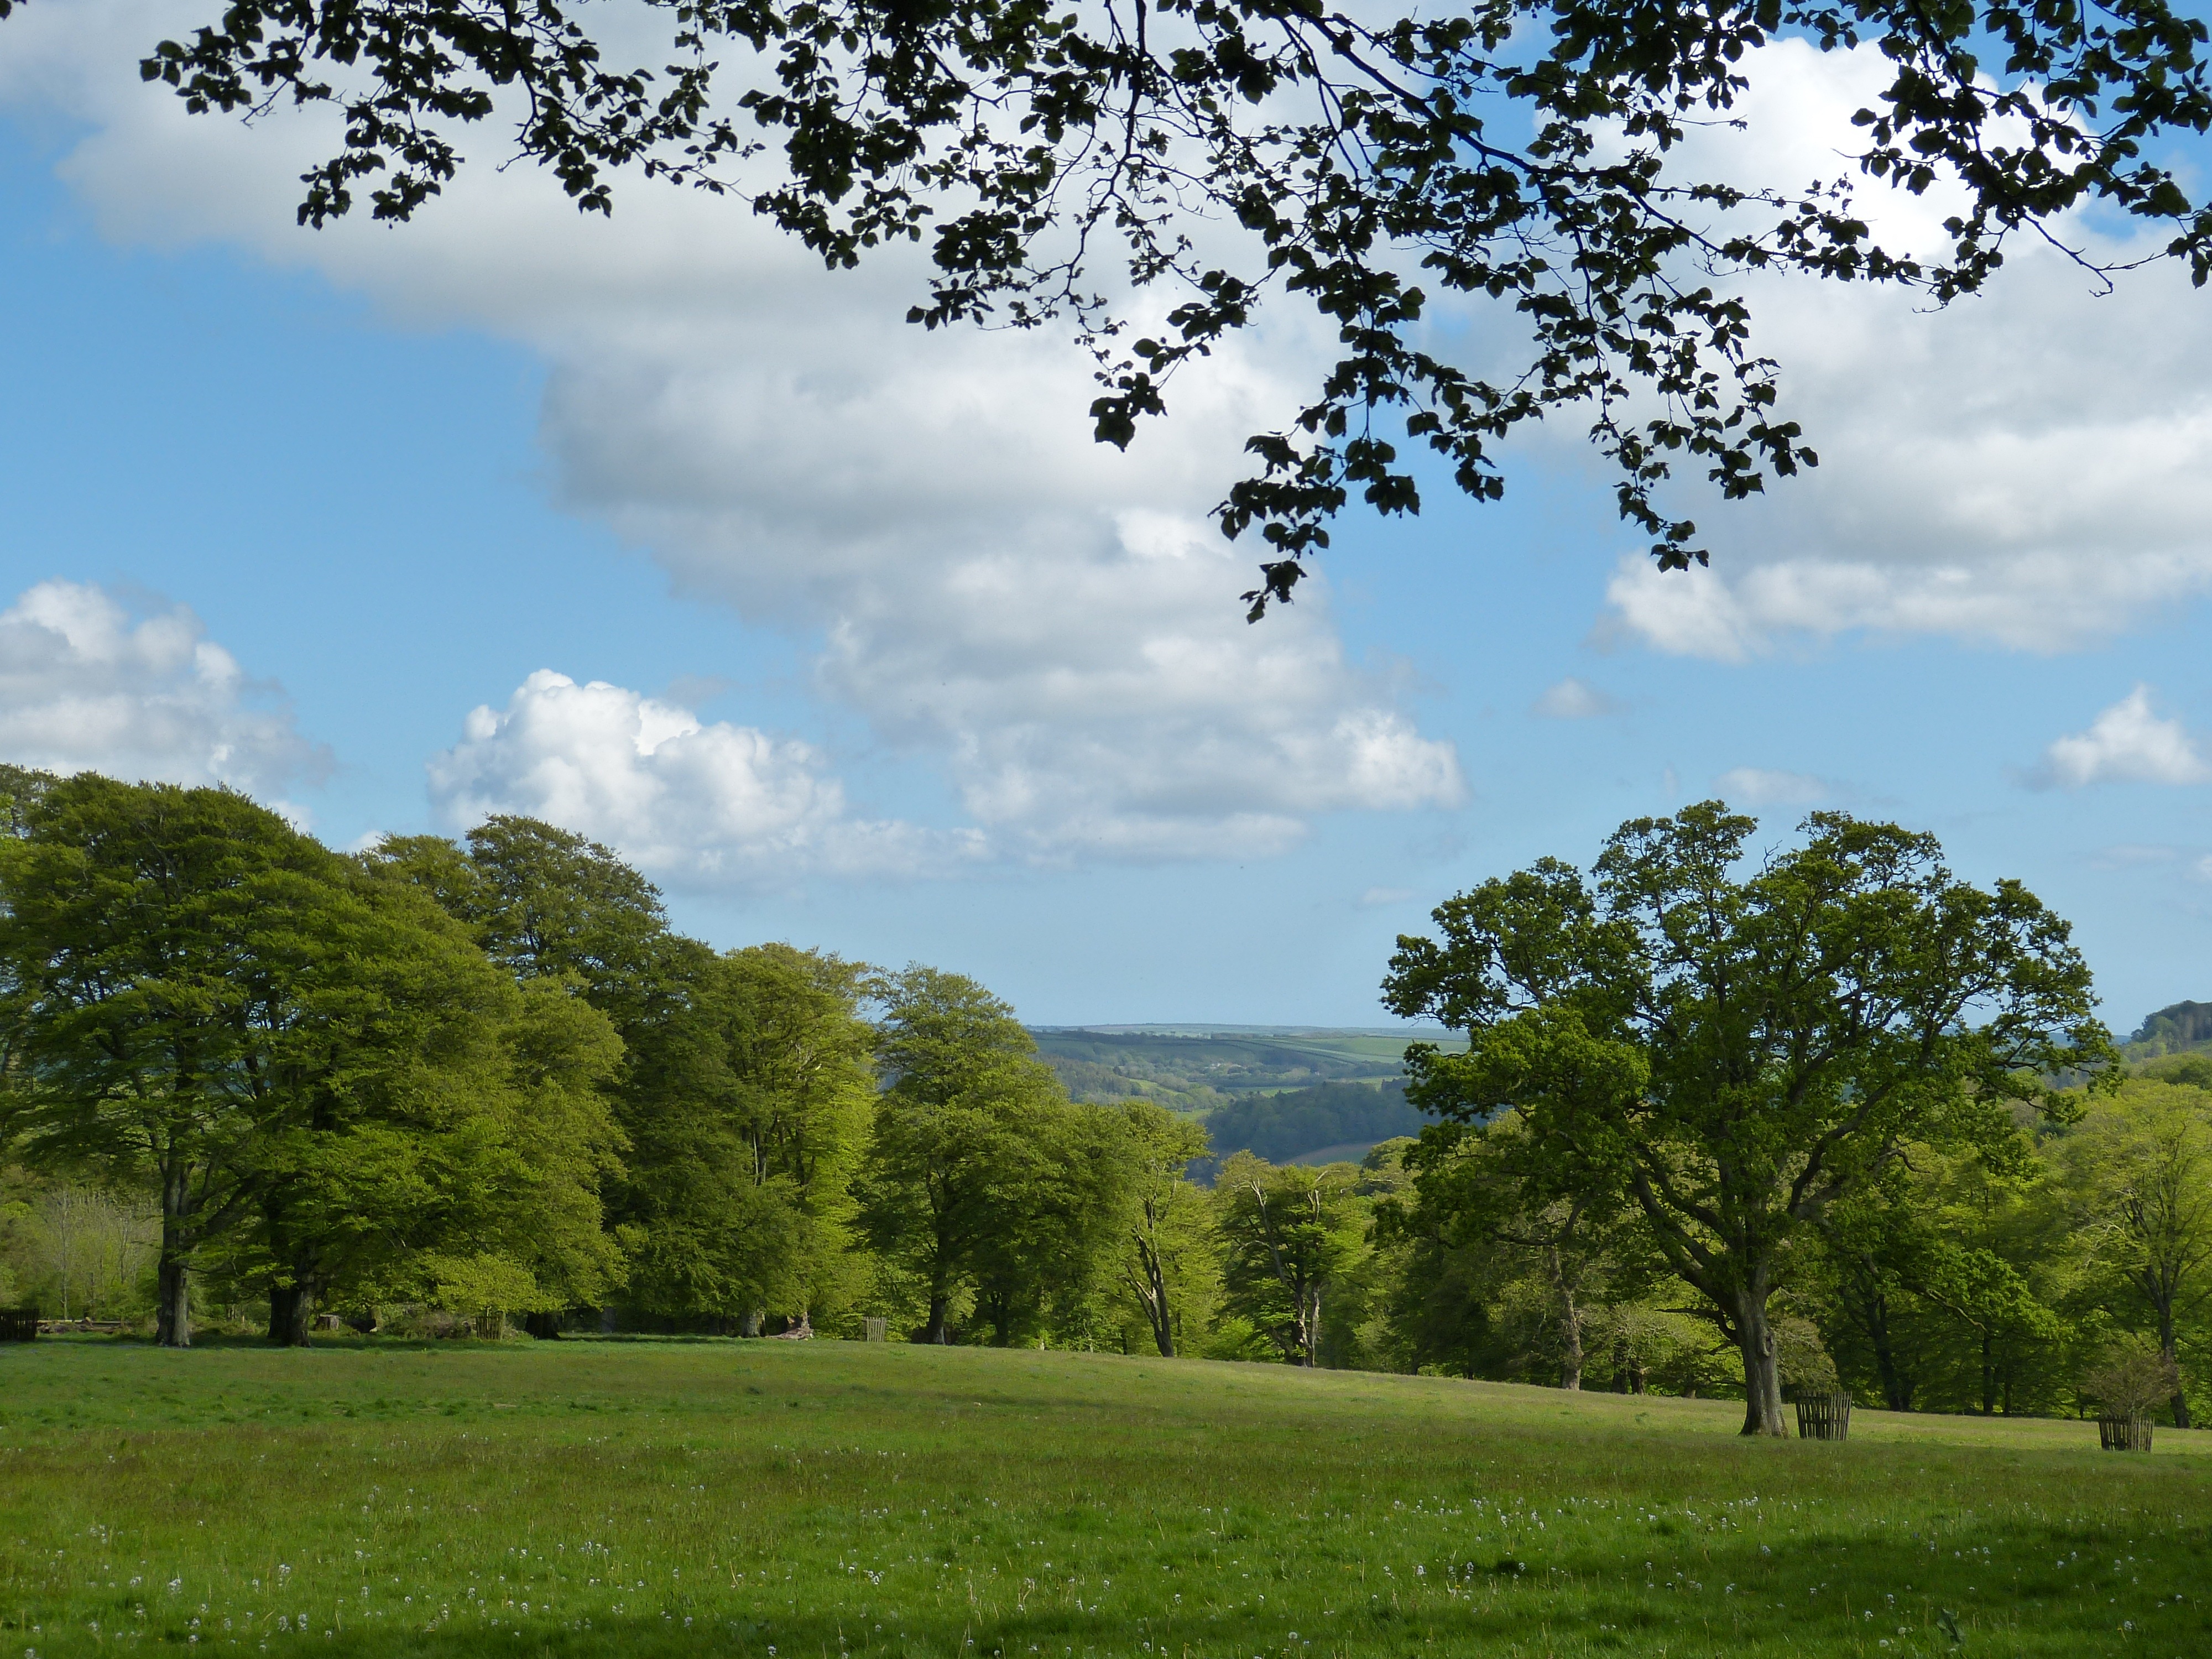
landscape, tree, nature, forest, grass, blossom, cloud, plant, sky, field, lawn, meadow, sunlight, leaf, hill, flower, spring, green, pasture, autumn, park, england, english, rush, woodland, cornwall, united kingdom, rural area, woody plant